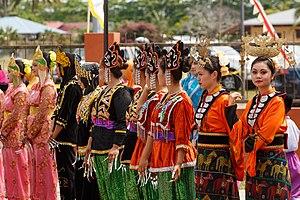
Le Sabah est l'un des deux États de Malaisie orientale. Il est le deuxième État malaisien par sa superficie, après son voisin l'État du Sarawak. Il est situé au nord-est de l'île de Bornéo. La ville principale et capitale de l'État est Kota Kinabalu. En 2015, sa population en forte progression s'élève à 3,54 millions qui peuplent principalement les régions côtières car l'intérieur du territoire est en grande partie couvert par une épaisse jungle. Celle-ci un temps menacée par une exploitation forestière abusive et la multiplication des plantations destinées à produire l'huile de palme, abrite une faune remarquable. Malgré l'abondance de ses ressources naturelles, le Sabah a longtemps accusé un retard de développement important par rapport à la péninsule malaisienne. Grâce à des investissements importants, il est en cours de rattrapage. Le Sabah est connu sous l'appellation de « Terre sous le vent ».